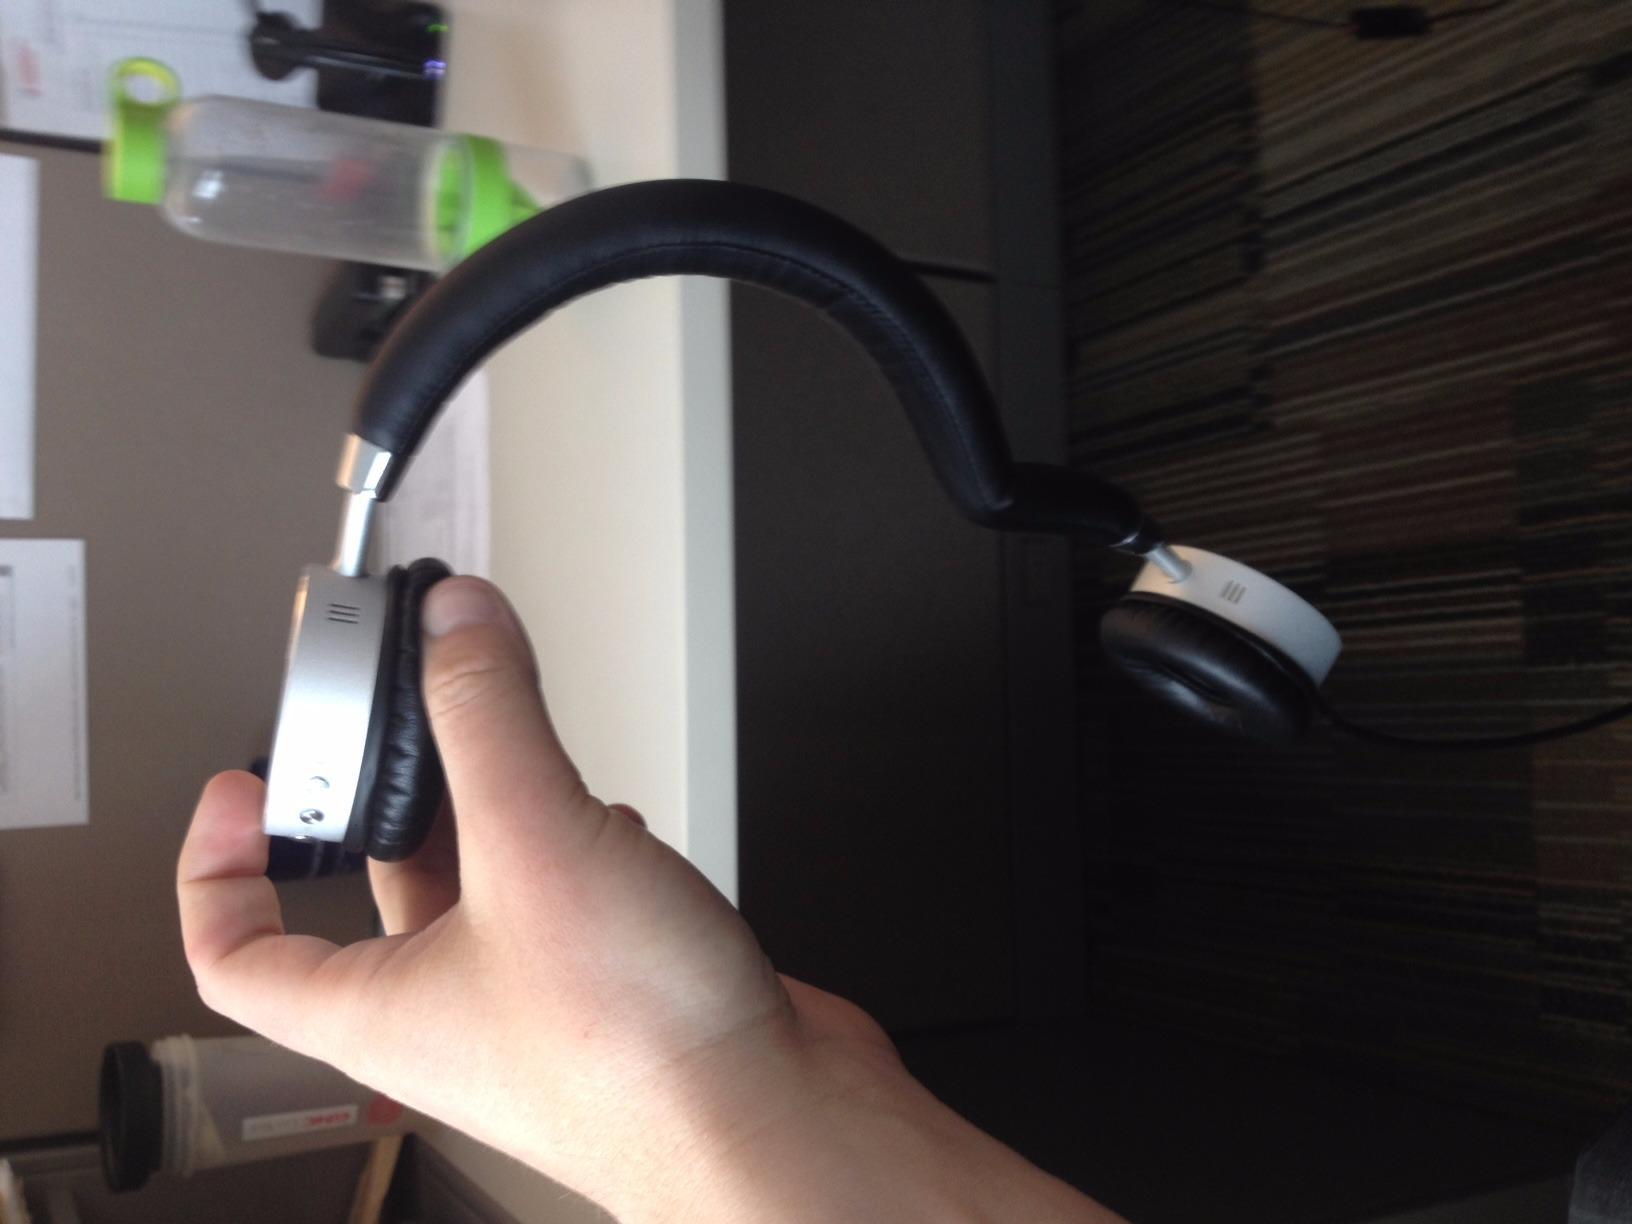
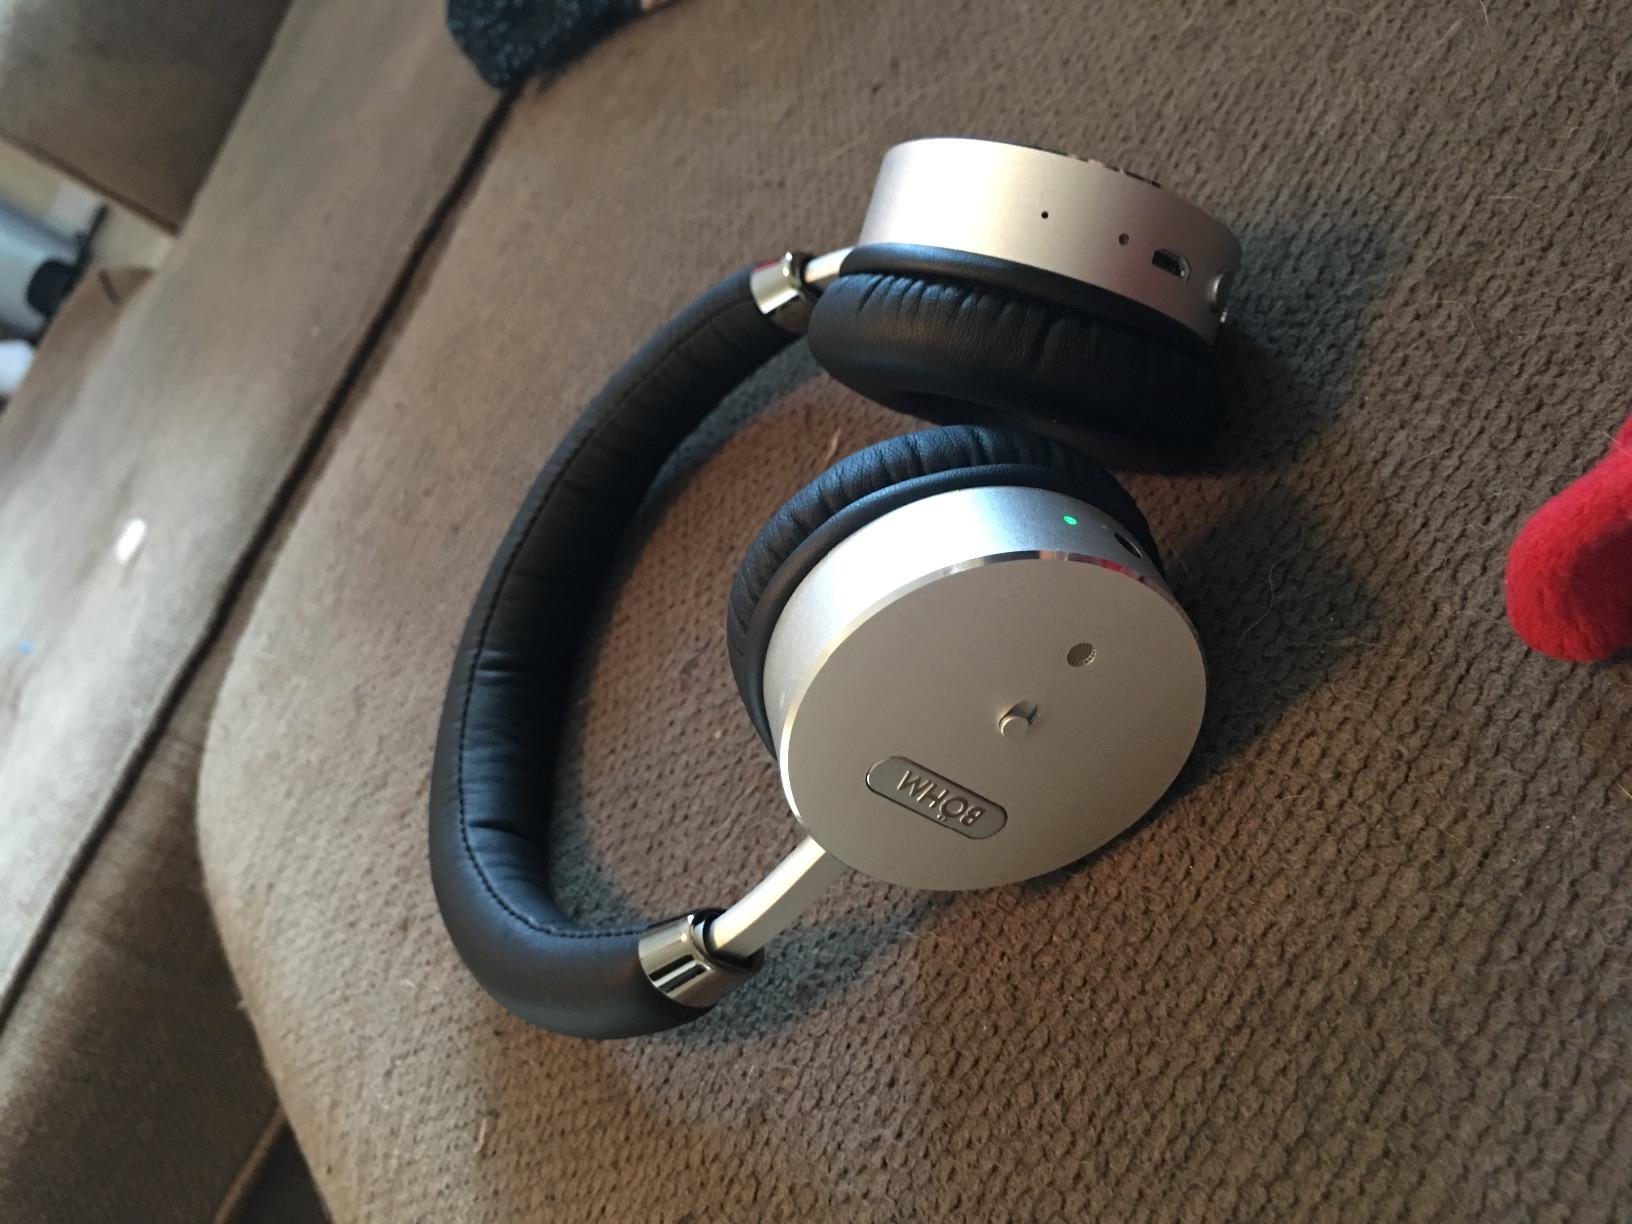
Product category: headphones
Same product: yes